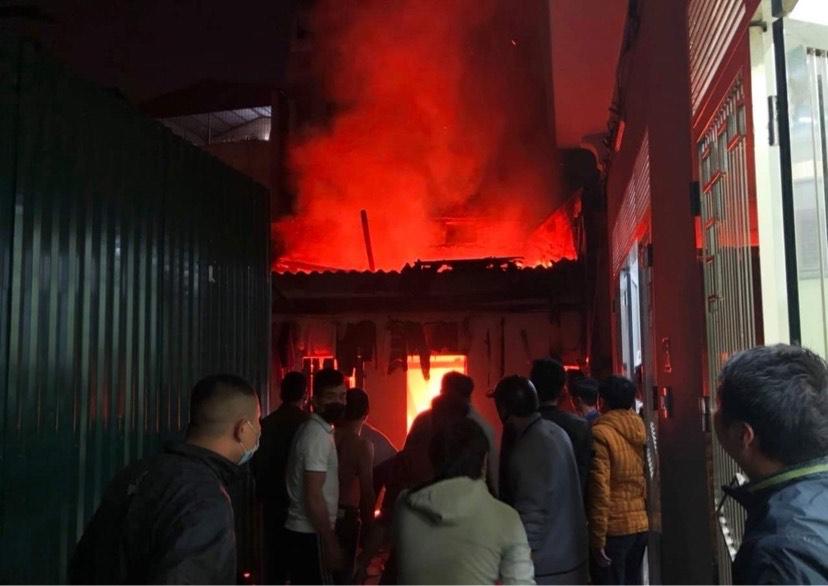
có nhiều người đang đứng ở gần một vụ hoả hoạn